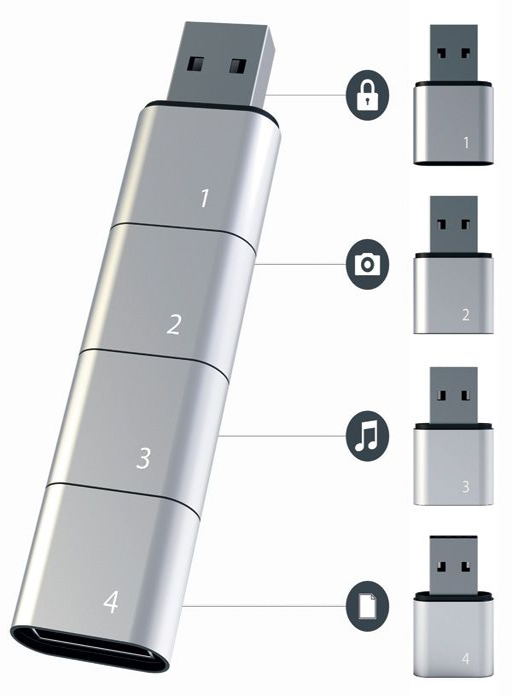
when the modular concept is added to technology , wonderful things can happen .